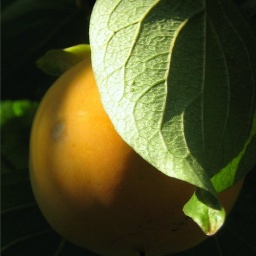
This wonderful orange coloured, juicy fruit ripens in November.